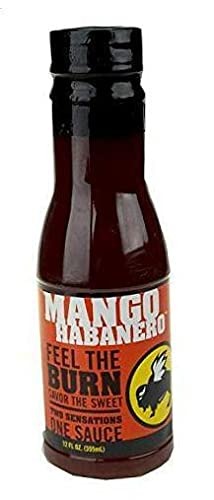
Item Name: Sauce (Mango Habanero) 12 Fl oz .3 pack
Bullet Point 1: Mango Habanero
Bullet Point 2: Feel the burn
Bullet Point 3: Savor the sweet
Bullet Point 4: Two sensation in one sauce
Bullet Point 5: Net wt 12 fl oz (355 mL)
Product Description: Buffalo Wild Wings Mango Habanero Sweet and Spicy Sauce. For best results, apply after cooking.
Value: 36.0
Unit: Fl Oz

Price: 11.58